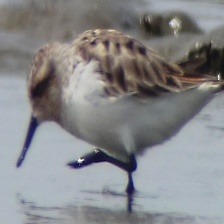
Species: SPOON BILED SANDPIPER
Scientific name: CALIDRIS PYGMAEA
ImageNet parent category: red-backed_sandpiper